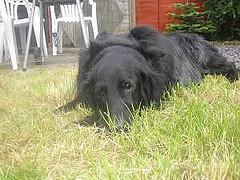
flat-coated_retriever